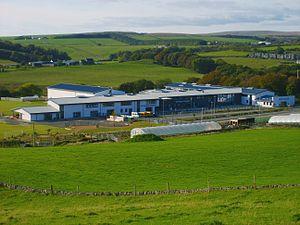
Rothesay Joint Campus, regroupant Rothesay Primary (école primaire), Rothesay Academy (école secondaire) et Argyll College (île de Bute, Écosse).